SmartBus

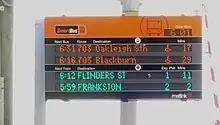
A SmartBus route 703 PID at Bentleigh

Originally, SmartBus routes used a dedicated fleet of low-entry buses painted in the grey SmartBus livery. The first batch of SmartBus liveried buses were Mercedes-Benz OC500LEs delivered in 2006 and 2007 by Eastrans and Grenda's for route 900. However, since then, most of these buses have been displaced onto non-SmartBus routes and replaced by Gemilang Coachworks and Volgren bodied and Scania K320UBs painted in the orange PTV livery. Buses dedicated to SmartBus operations, regardless of livery, feature PIDS inside of the bus, which shows the next stop. In 2022, Kinetic Melbourne began running electric buses on 901, 902 and 903.